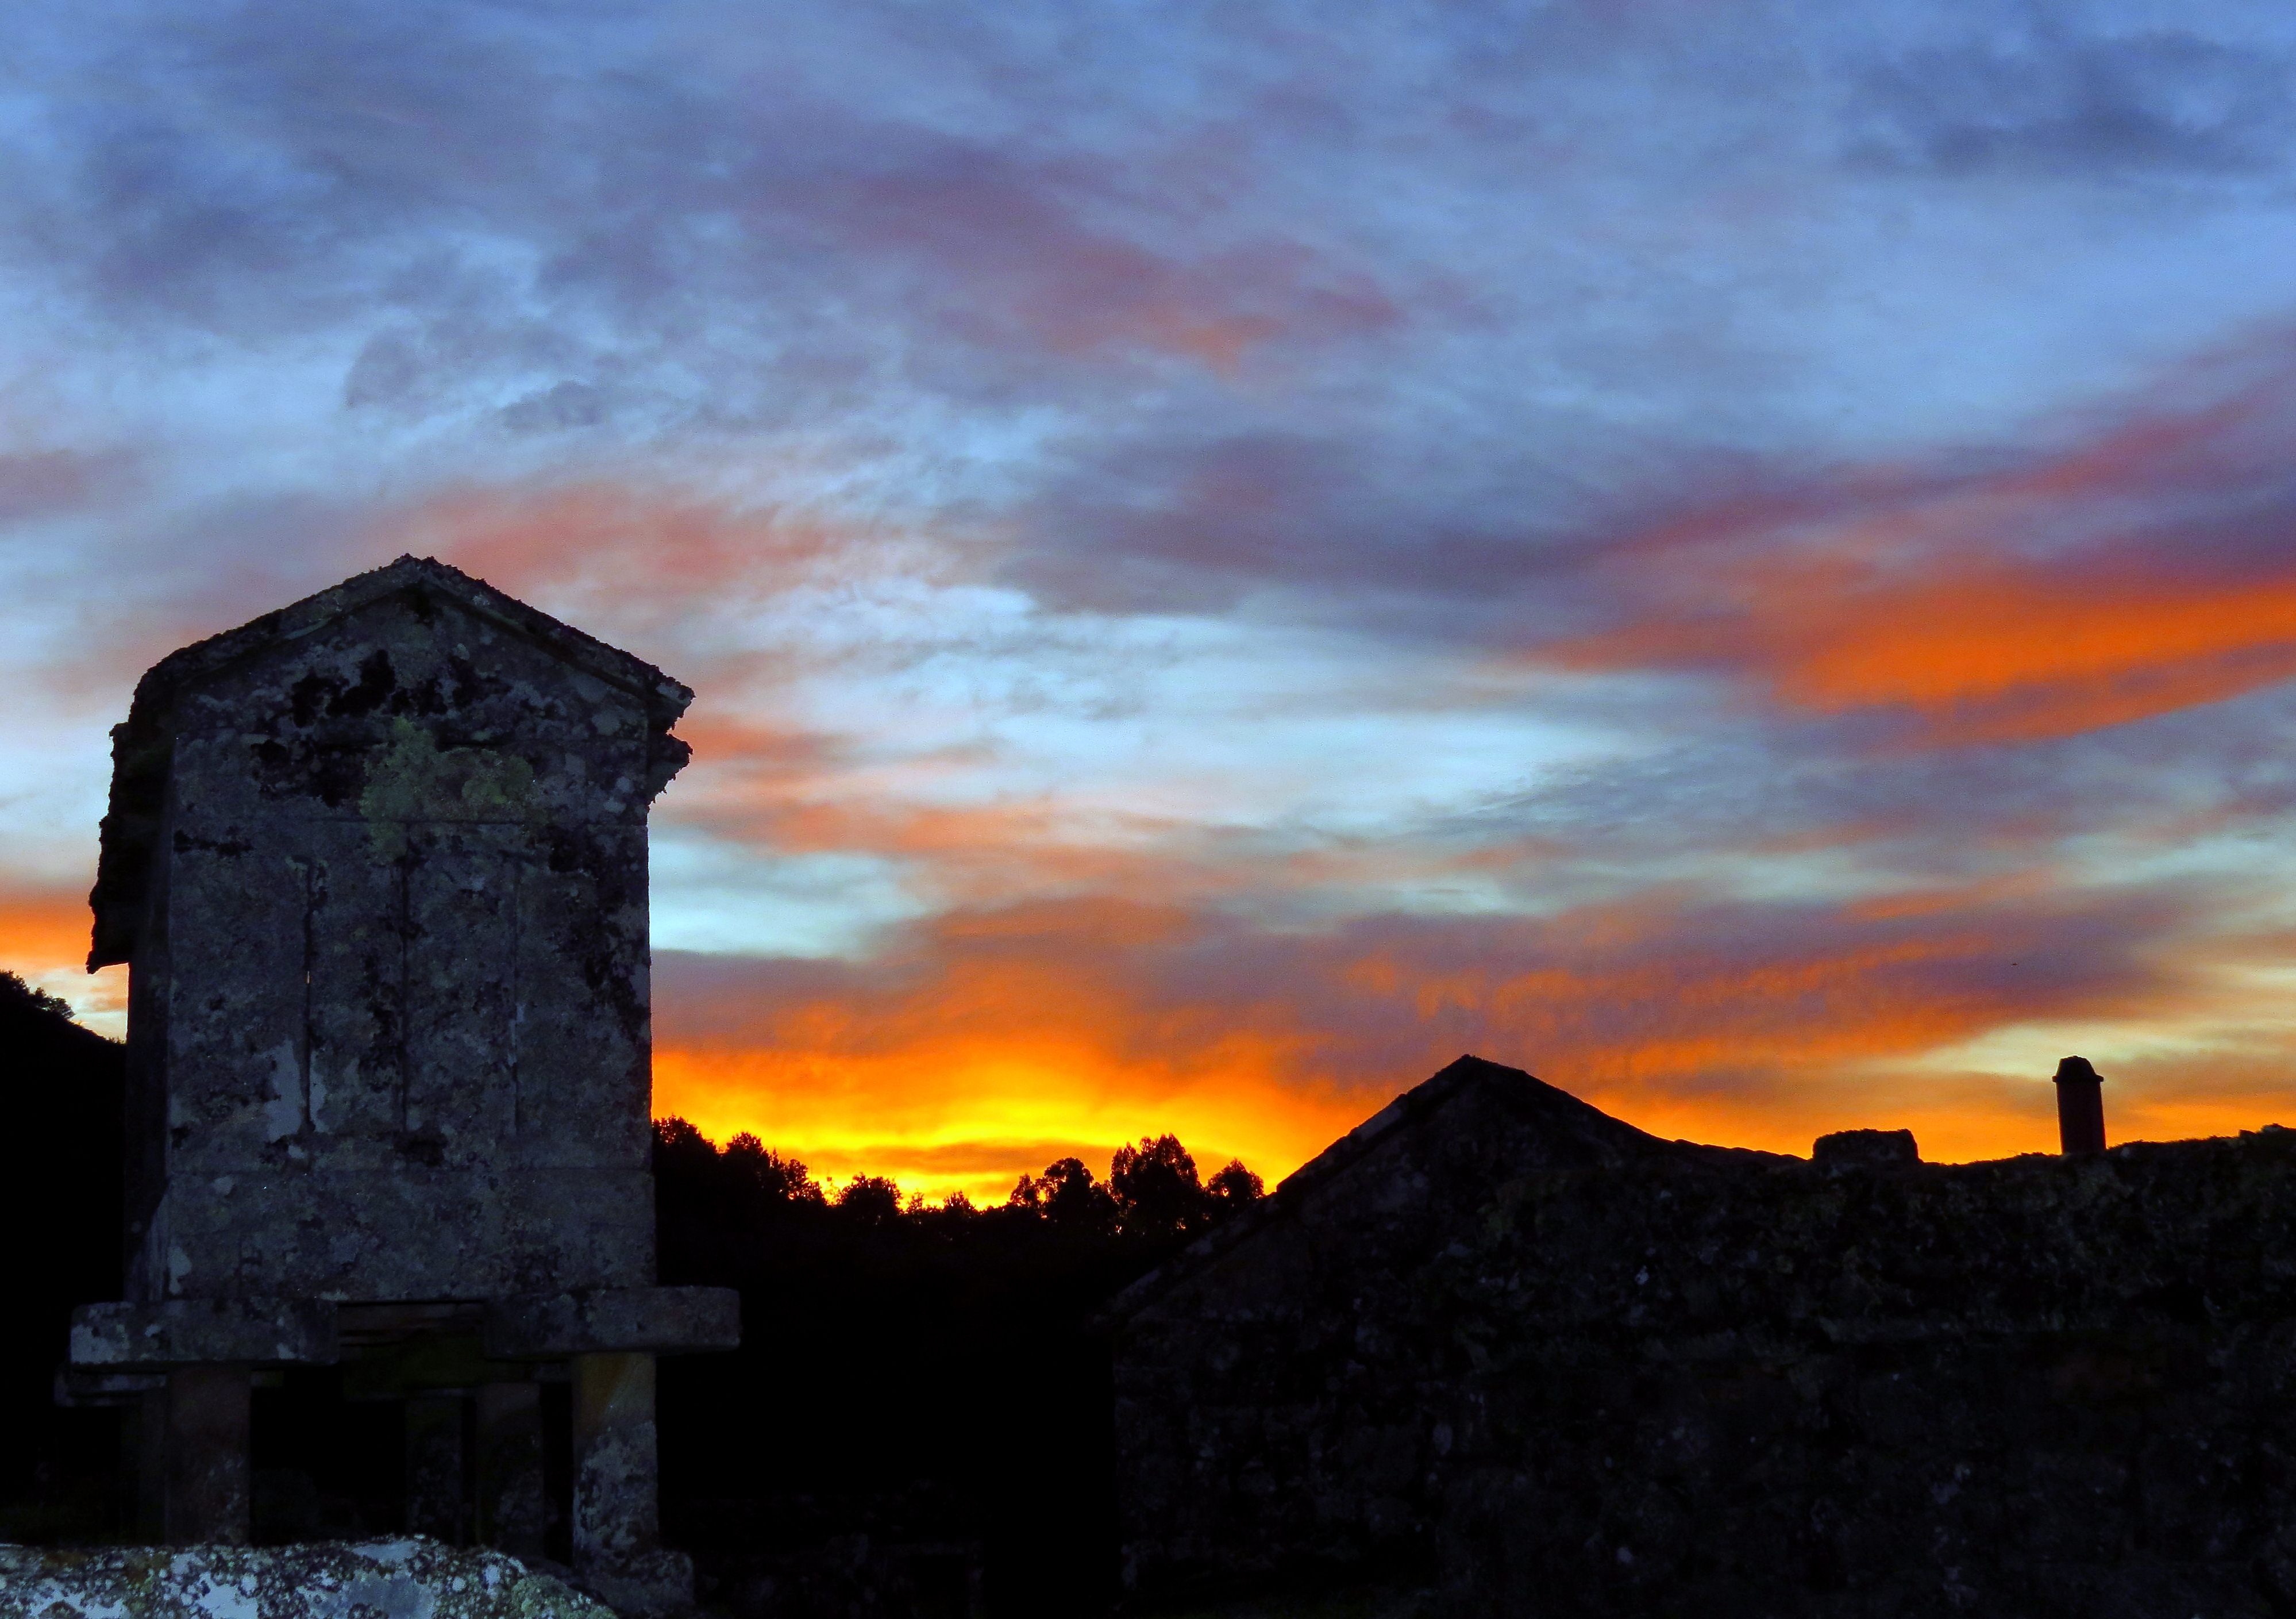
cloud, sky, sunrise, sunset, sunlight, morning, dawn, dusk, evening, ggl1, gaby1, carros, canastros, horreos, afterglow